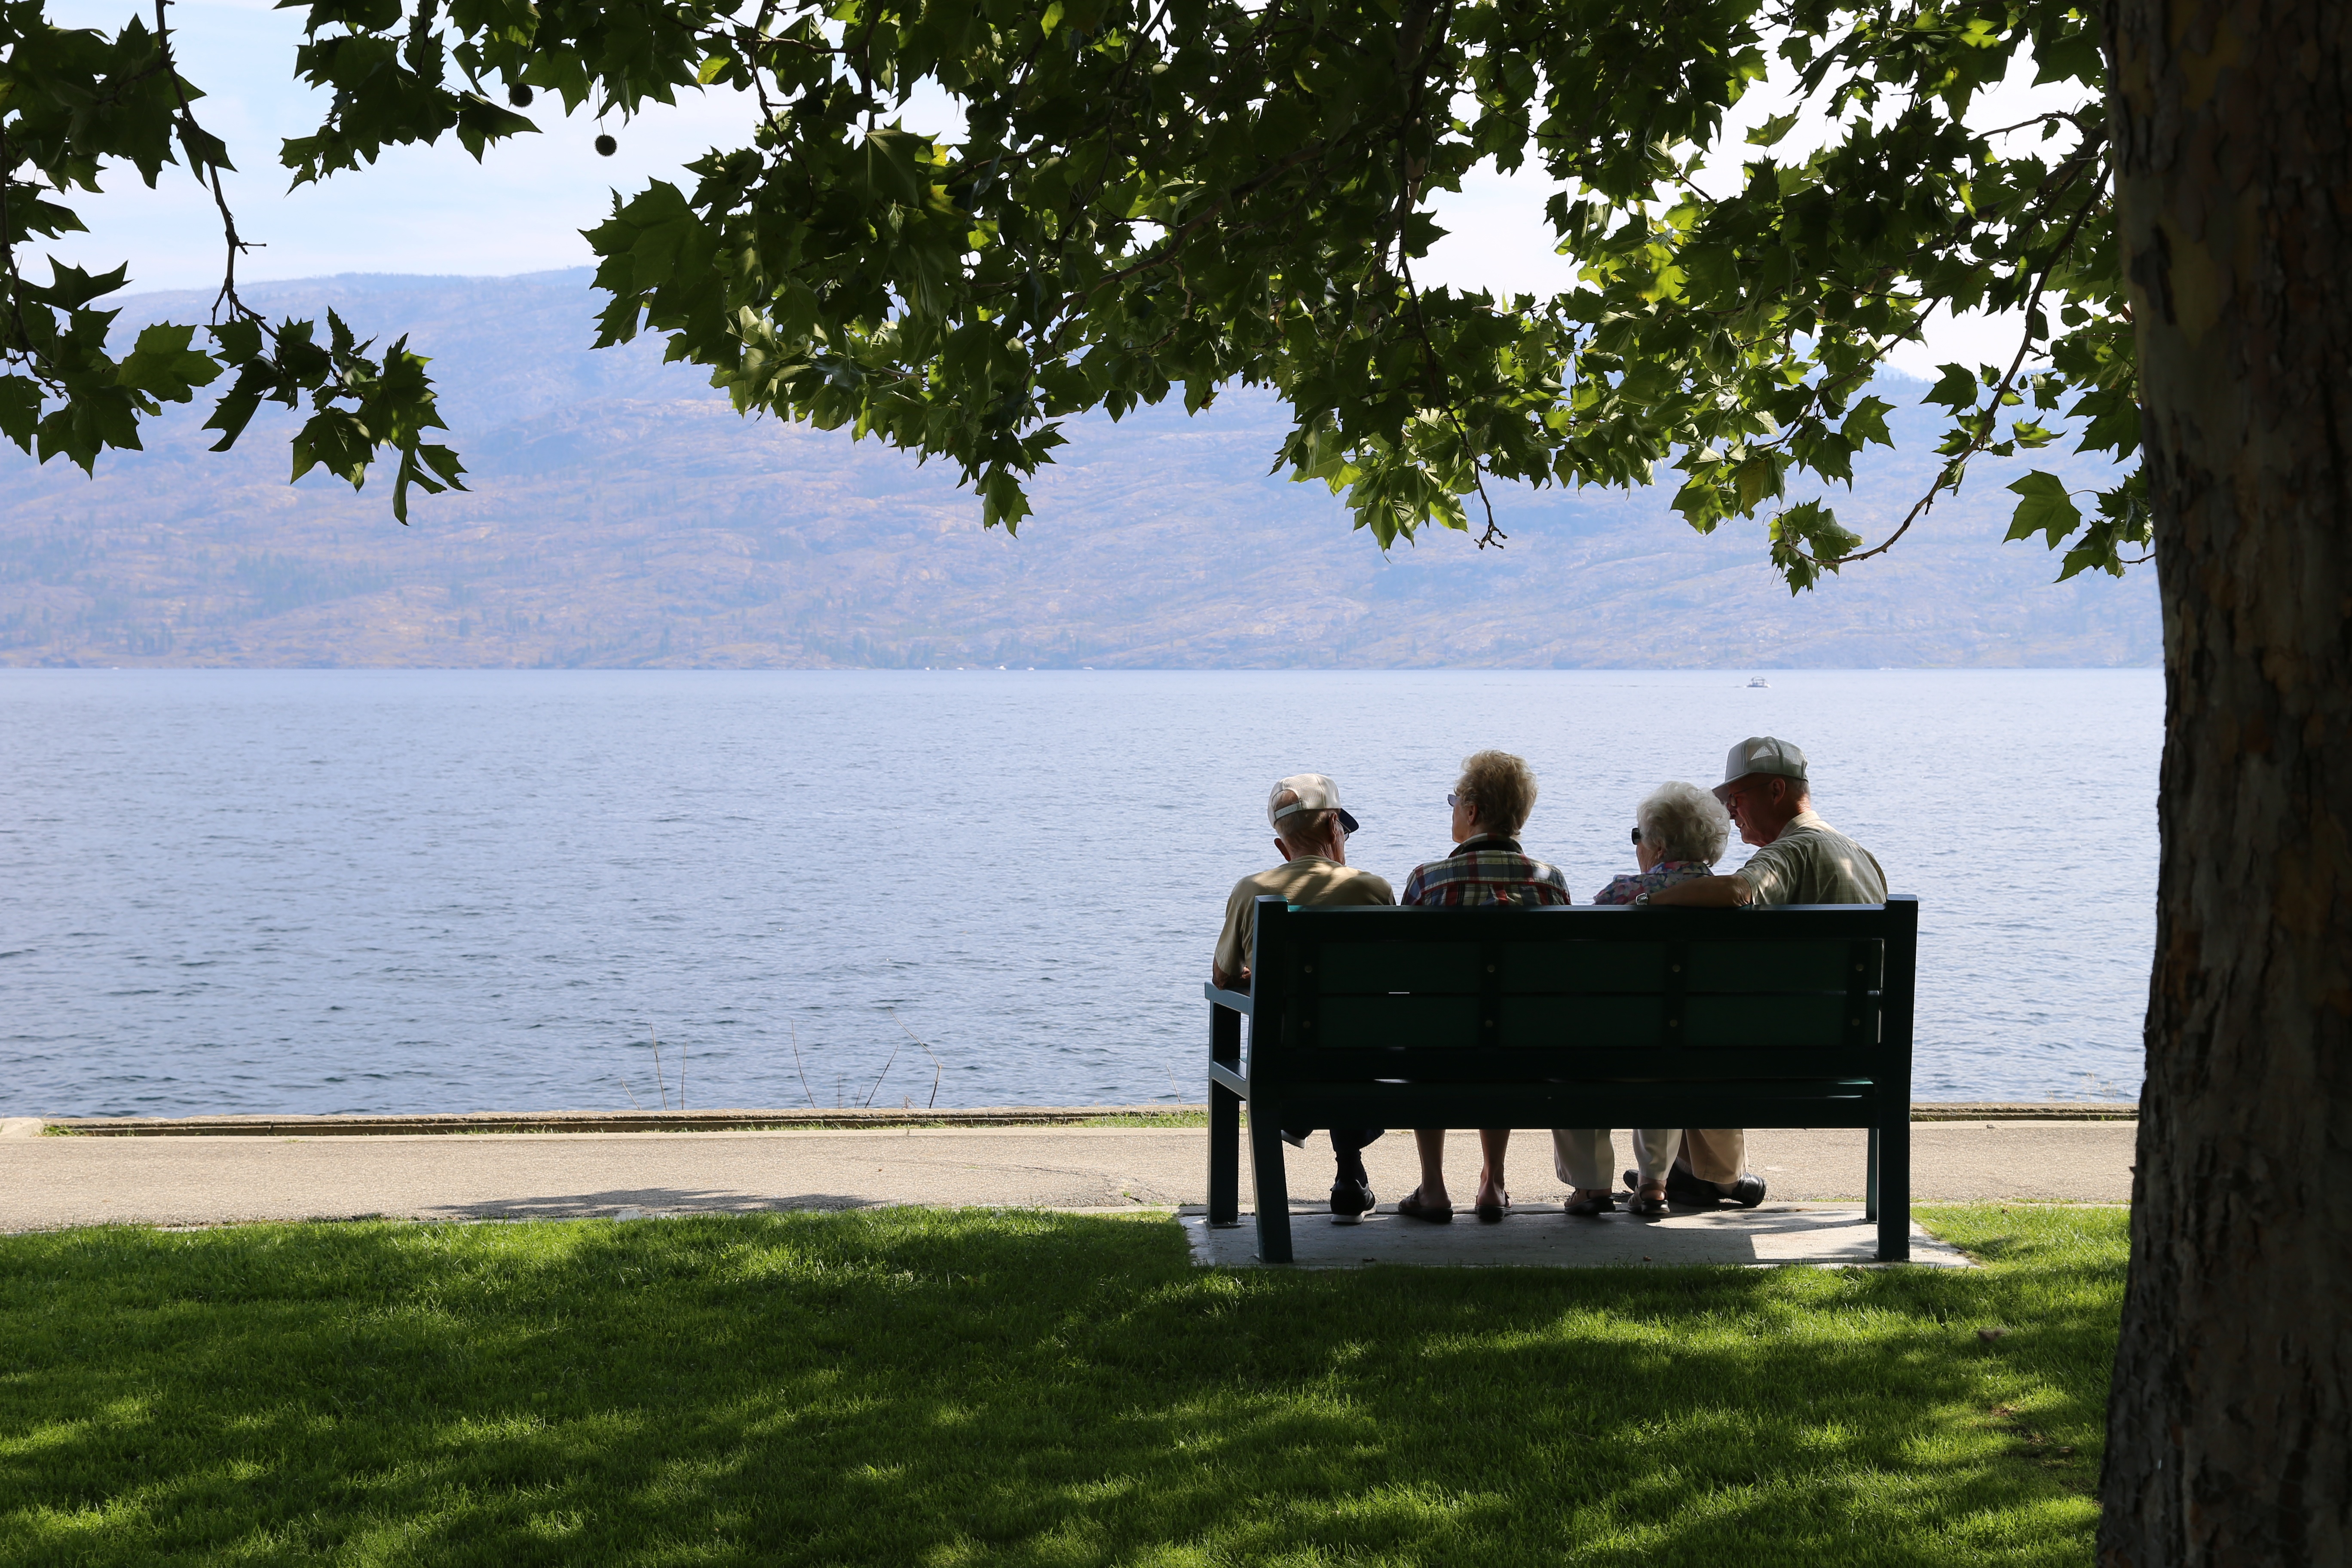
tree, lake, vacation